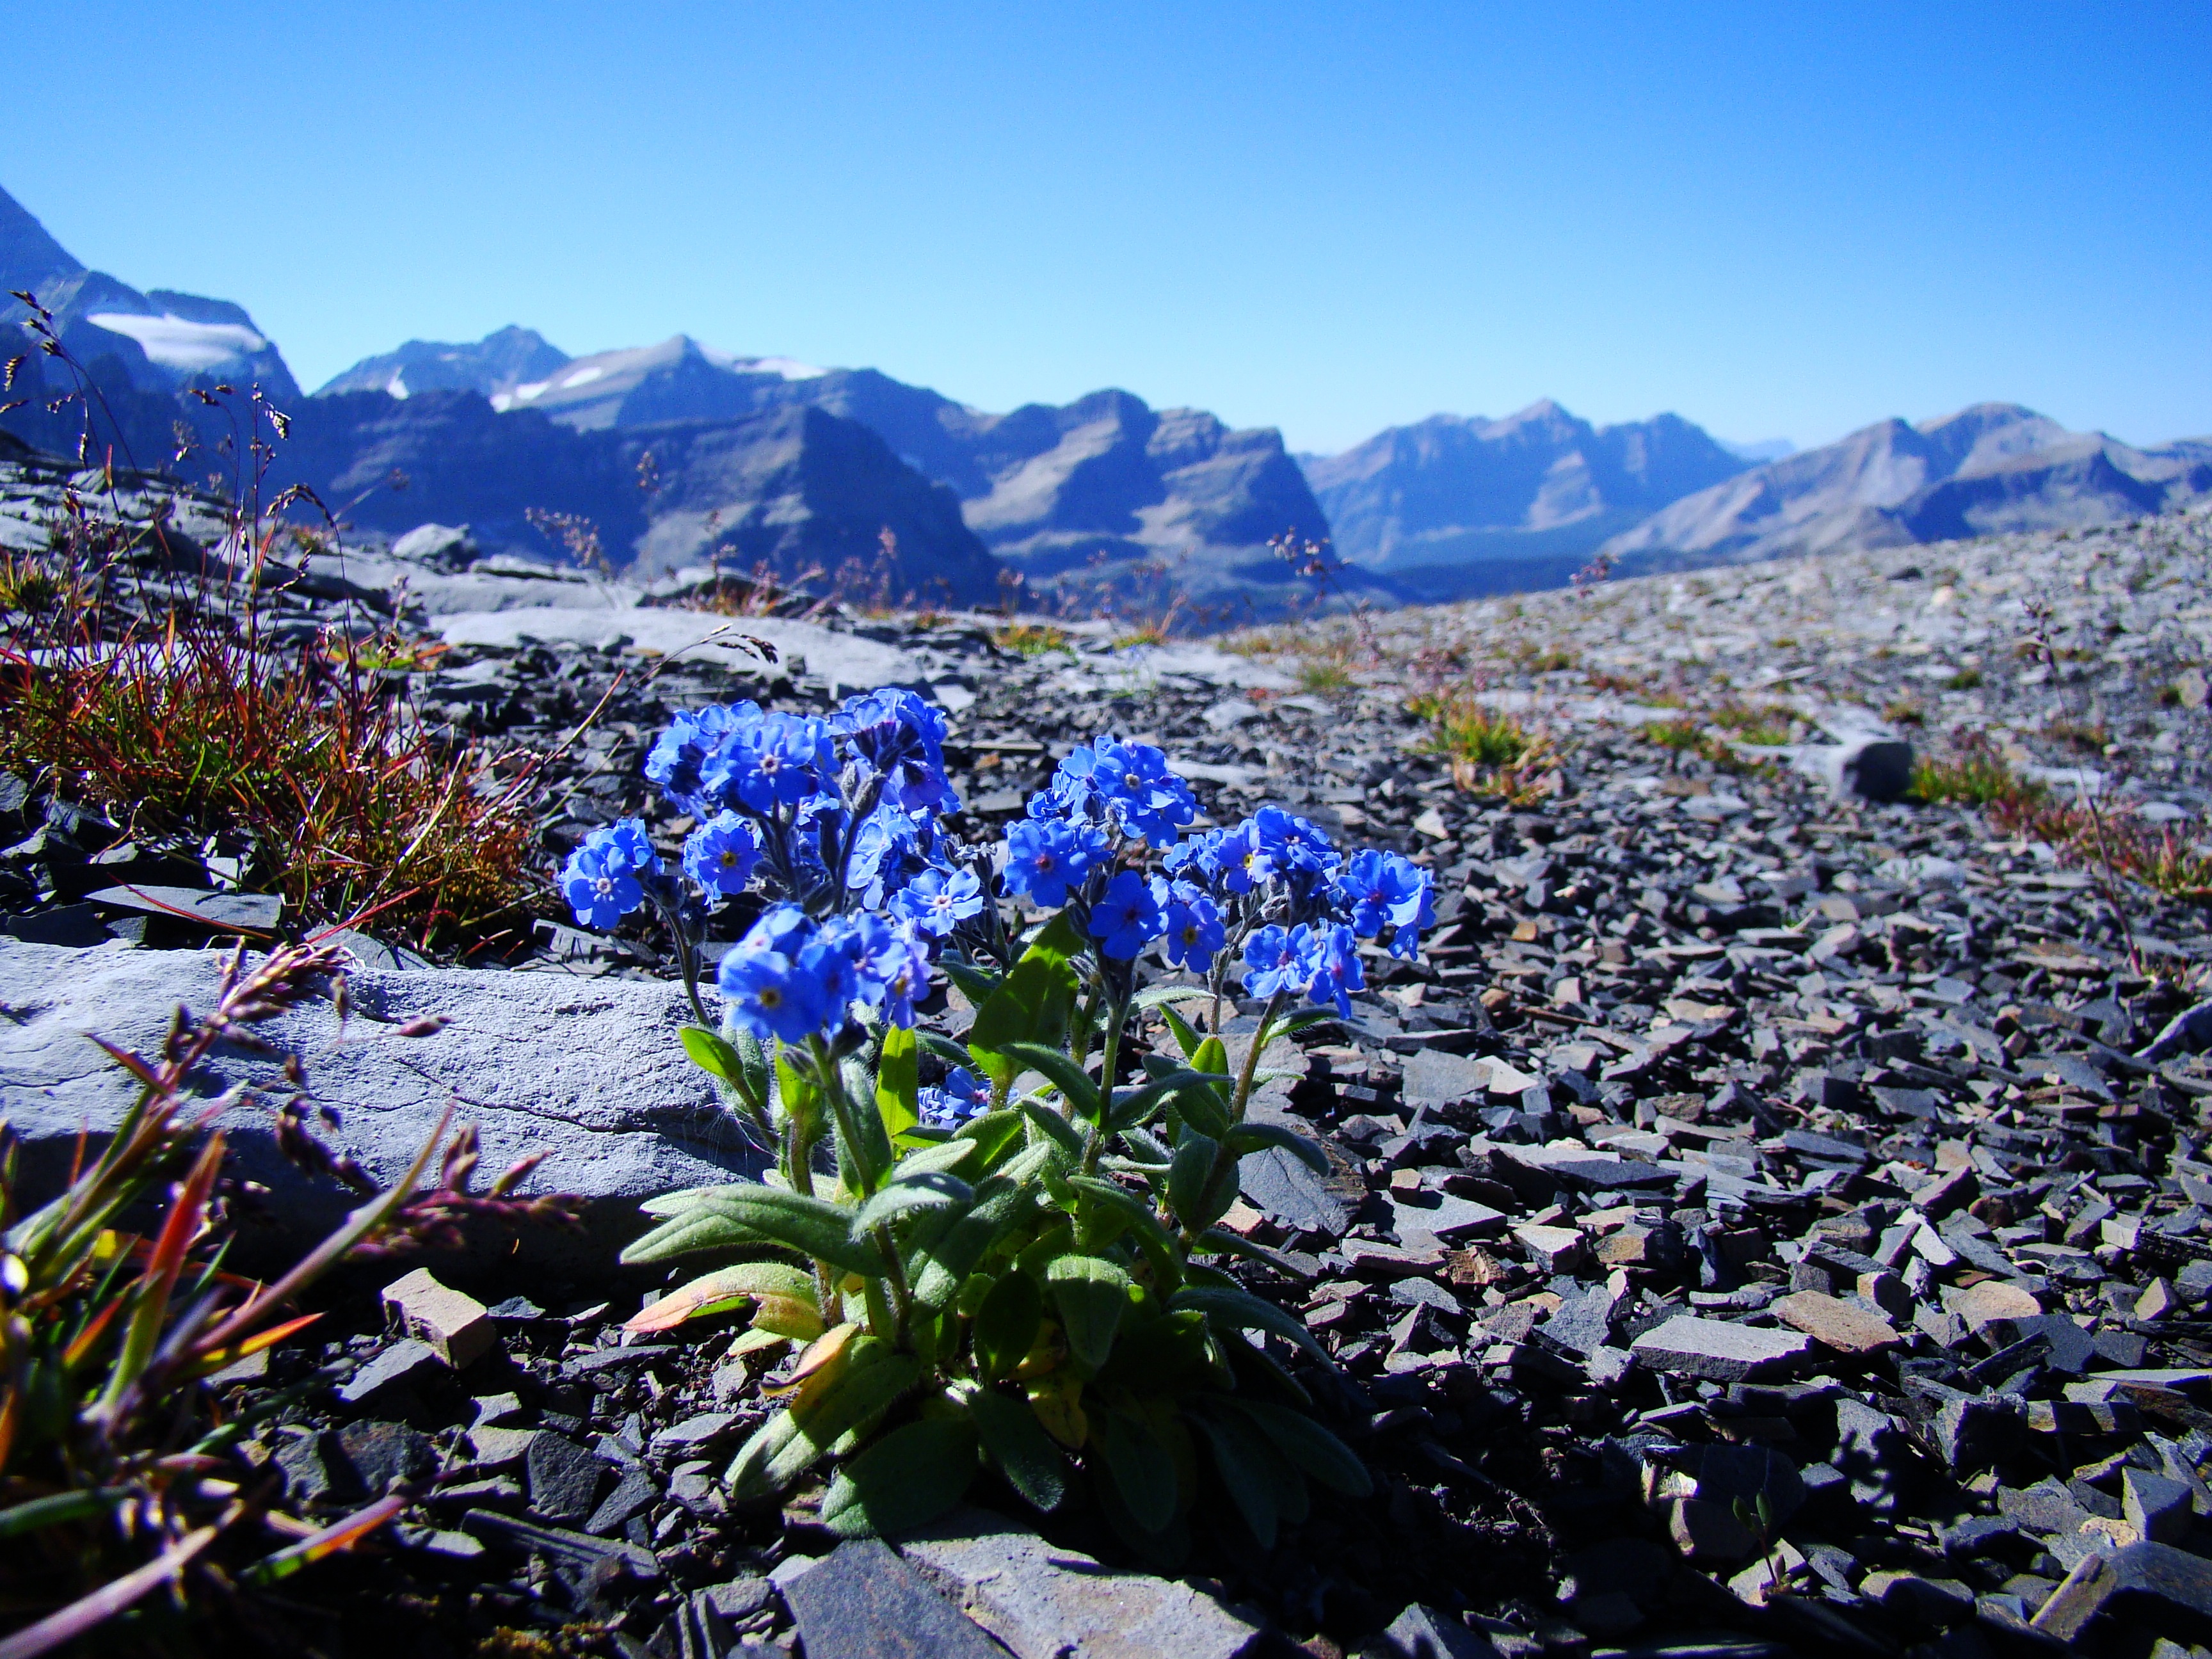
landscape, nature, wilderness, mountain, flower, bloom, lake, valley, mountain range, summer, scenic, natural, scenery, colorful, flora, ridge, wildflower, flowers, outdoors, sunny, mountains, landscapes, plateau, beautiful, ecosystem, summer flowers, mountainous landforms